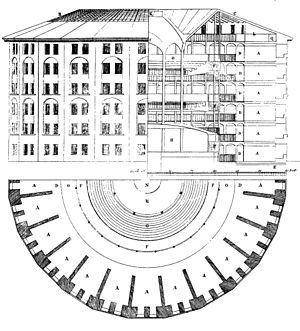
Panoptisk fængsel
Panopticon planskitse af Jeremy Bentham, 1791
"Panoptikon er en type af fængselsbygninger designet af filosoffen Jeremy Bentham i slutningen af 1700-tallet. Designet muliggør, at en overvågende person kan observere alle fanger uden at de er i stand til at vide om de bliver overvåget eller ej, derfor skabende en ""følelse af en usynlig alvidende"":